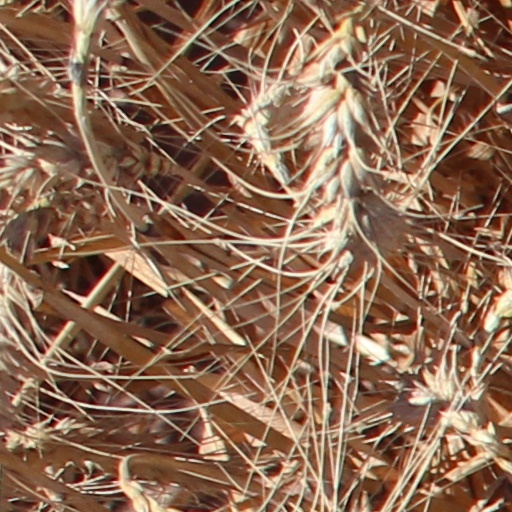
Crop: wheat